Battle of Schwechat

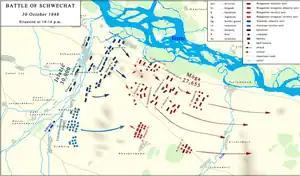
Battle of Schwechat. Situation between 14-16

When at about 3 p.m. the K.u.K. army encircled and pushed back the left flank, which, because of Répásy's delaying, was formed by Görgei's brigade, Móga sent orders to the troops in the center to retreat. The troops from the front did this in good order. The cavalry covered the infantry's retreat, as the infantry retreated at a gallop or canter, in order to avoid of being captured by the enemy.